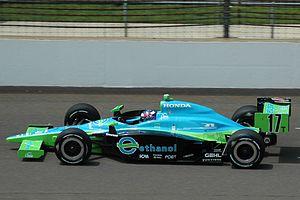
Ryan Hunter-Reay, né le 17 décembre 1980 à Dallas, Texas, est un pilote automobile américain.
Les 500 miles d'Indianapolis 2008, disputés le dimanche 25 mai 2008 sur l'Indianapolis Motor Speedway, ont été remportées par le pilote néo-zélandais Scott Dixon sur une Dallara-Honda du Chip Ganassi Racing.